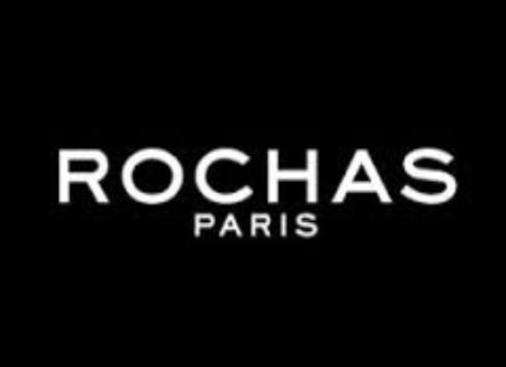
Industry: Clothes